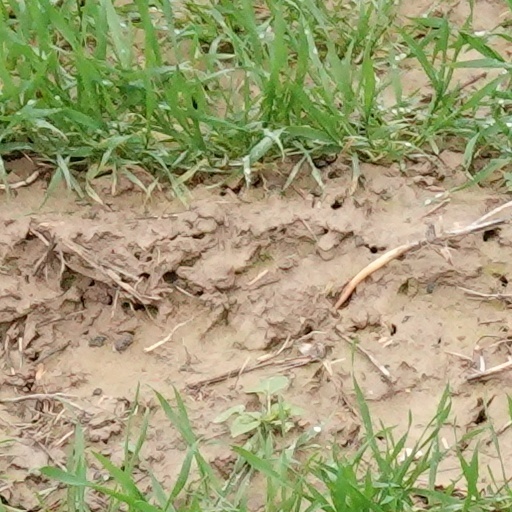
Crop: wheat